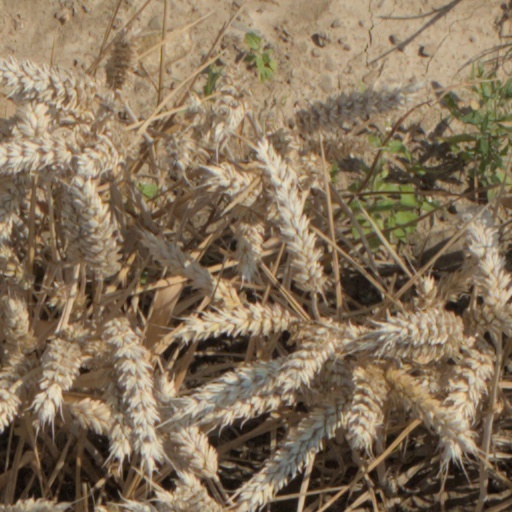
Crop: wheat